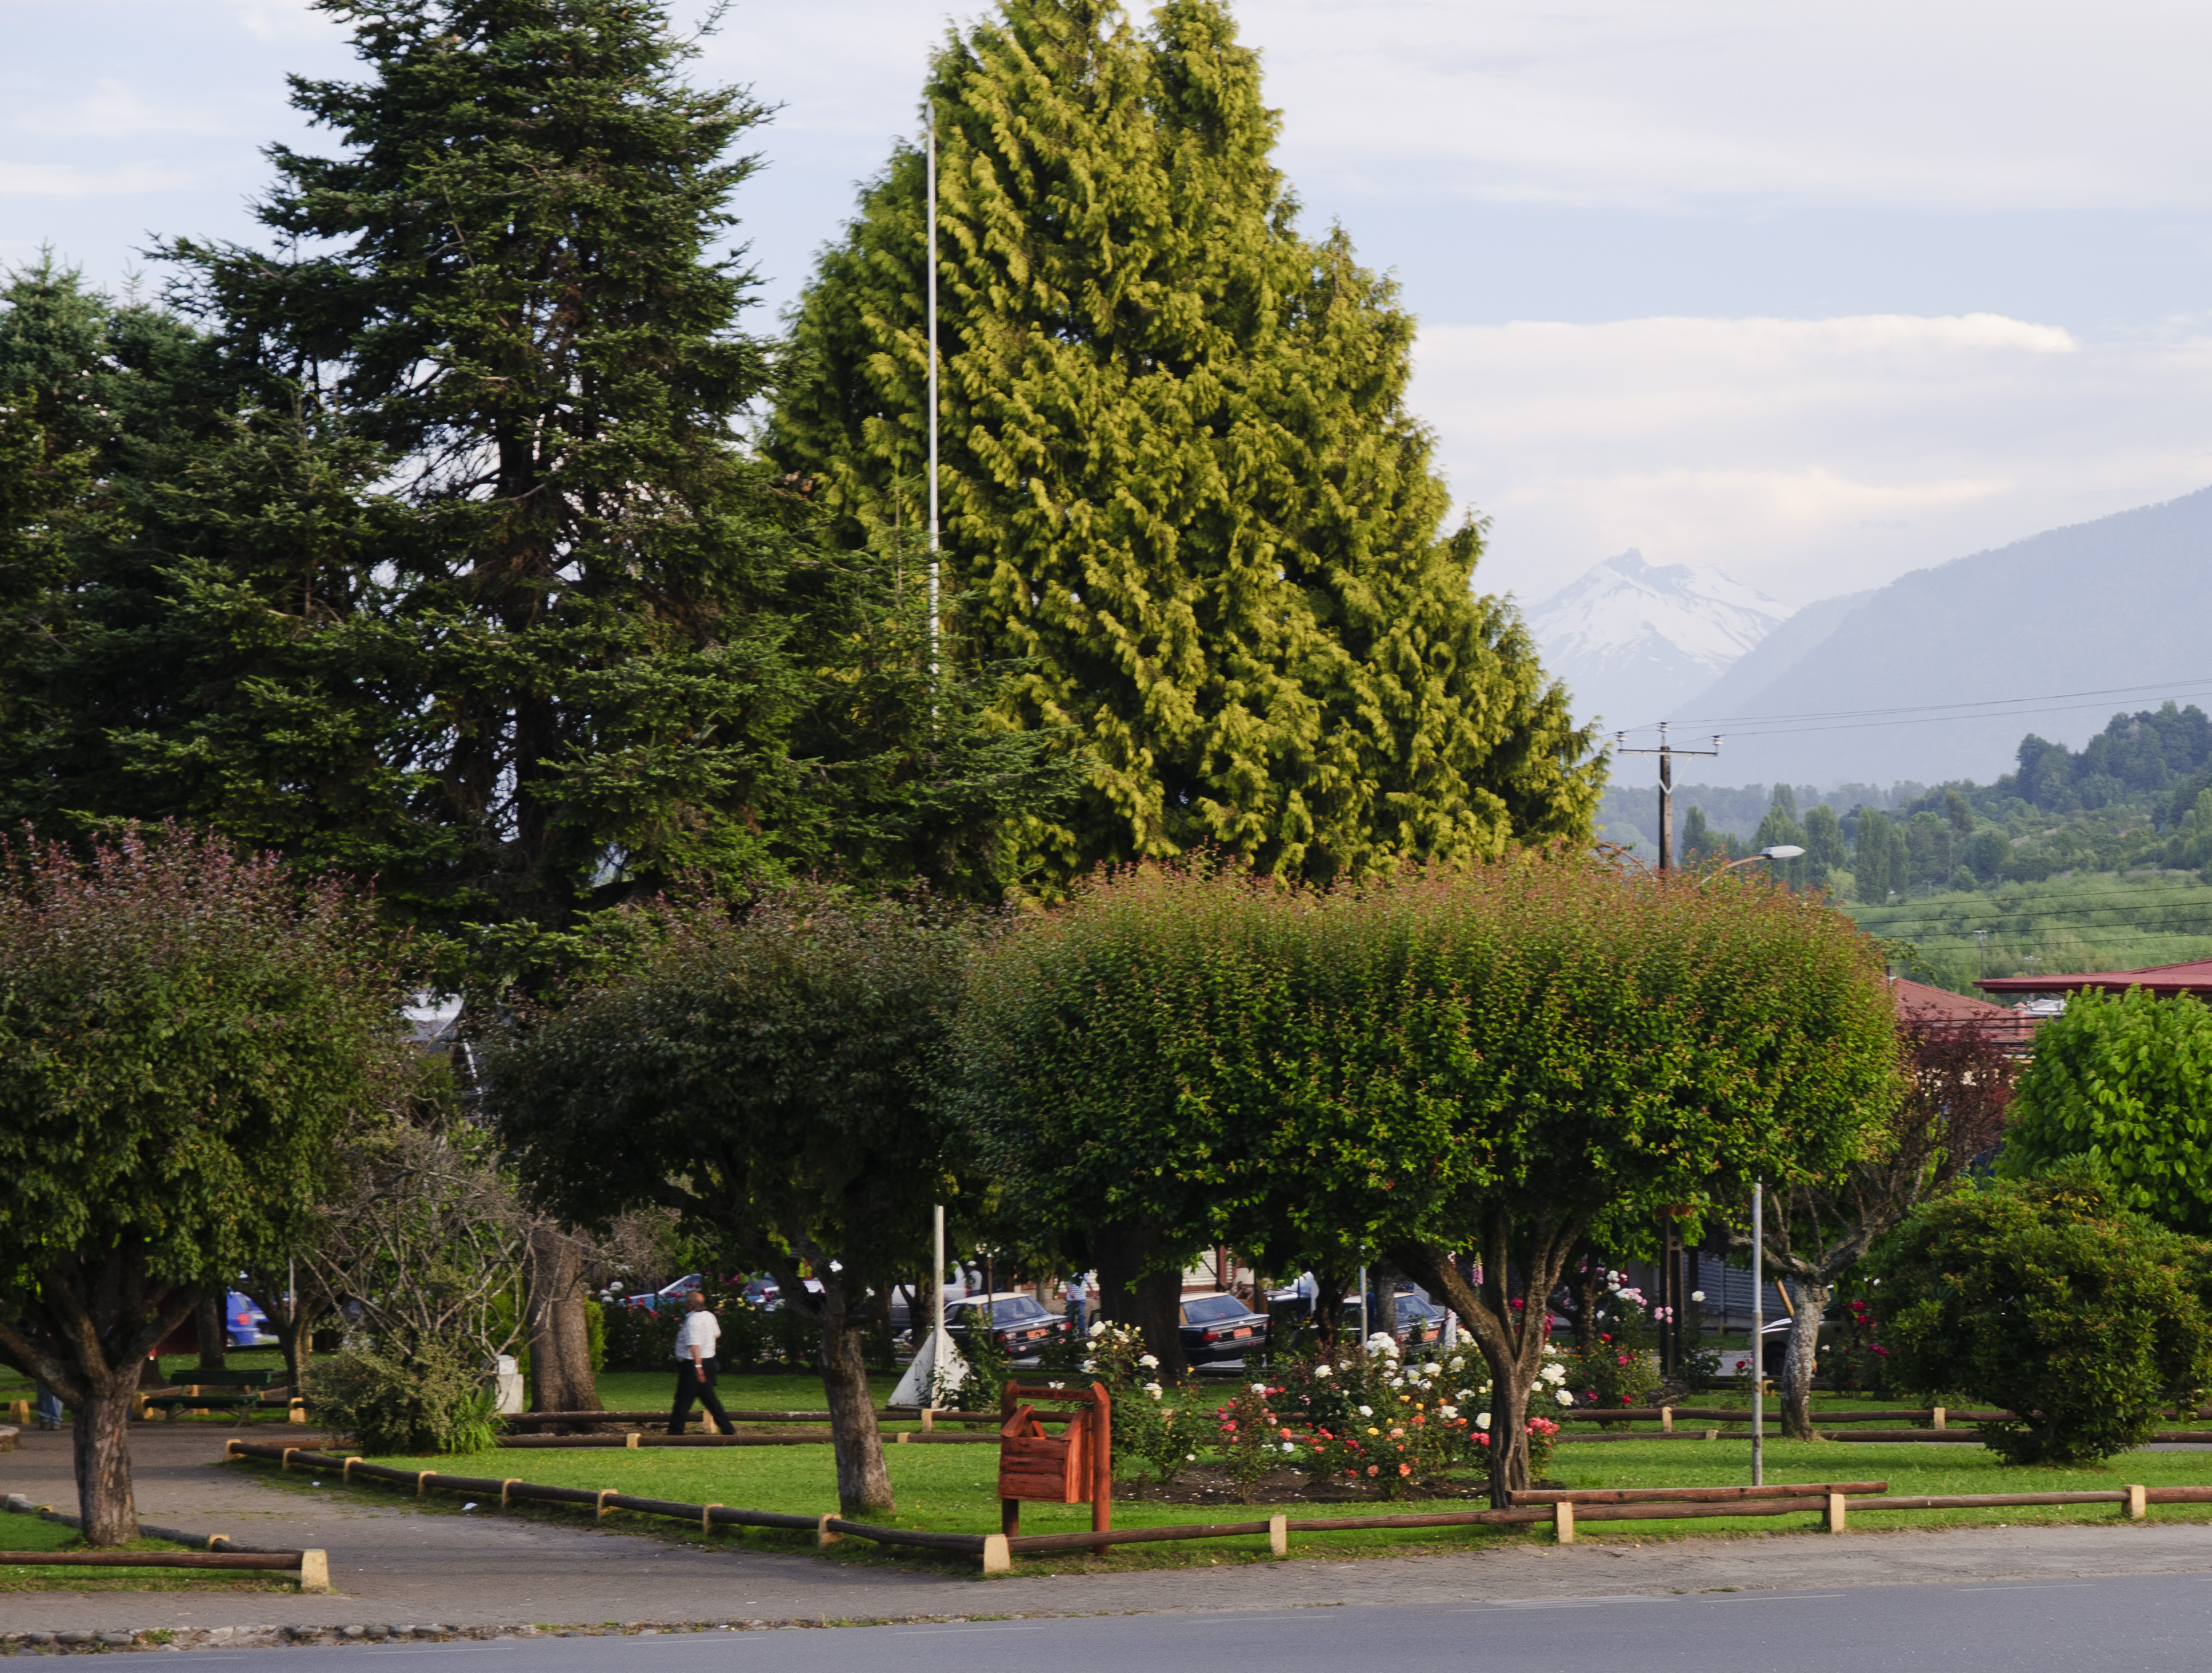
tree, plant, leaf, flower, city, downtown, park, botany, nikon, garden, chile, d300, neighbourhood, residential area, human settlement, woody plant